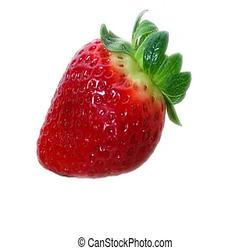
Label: Strawberry